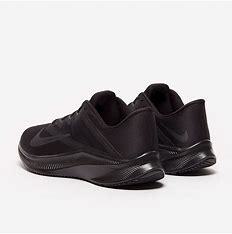
Brand: Nike
Model: Quest 3